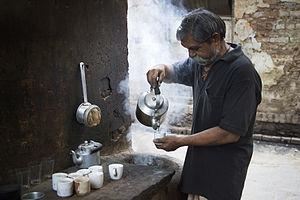
Le thé en Inde est important à la fois parce que le pays est l'un des plus grands producteurs au monde et parce que ses habitants consomment du thé quotidiennement.